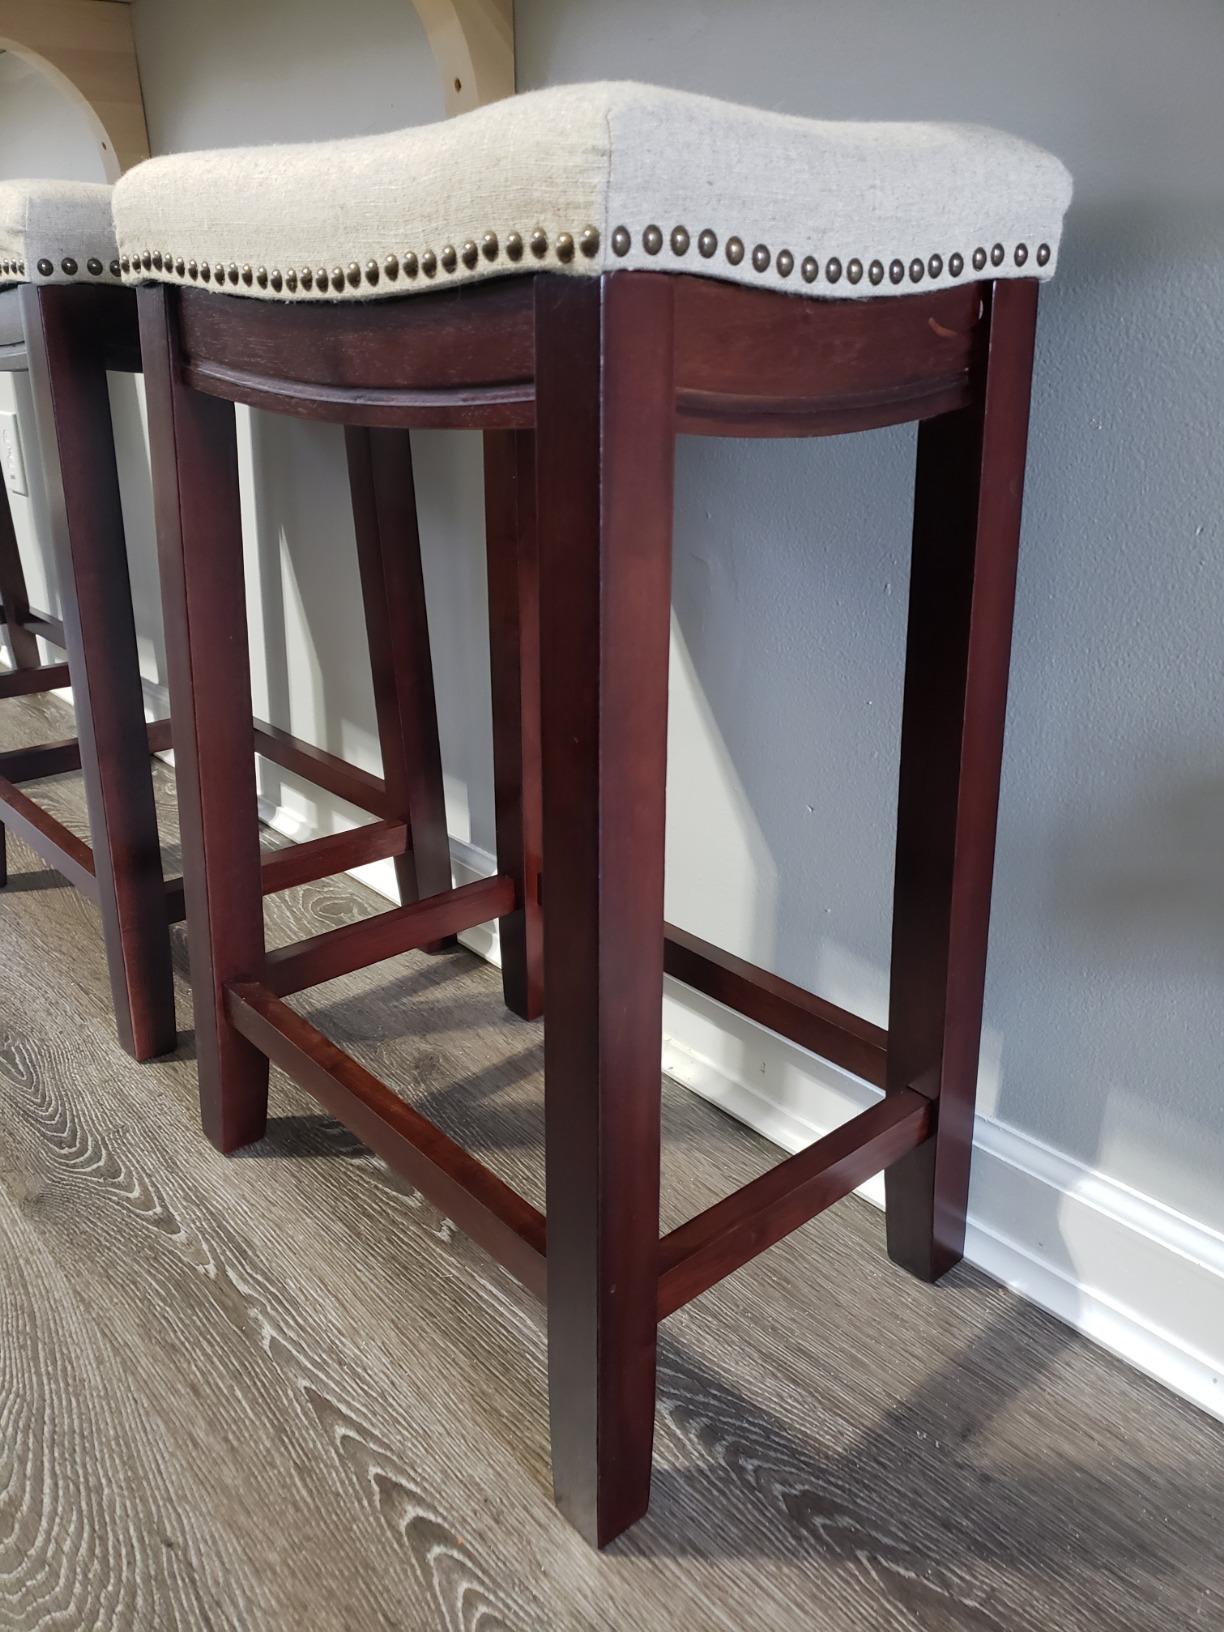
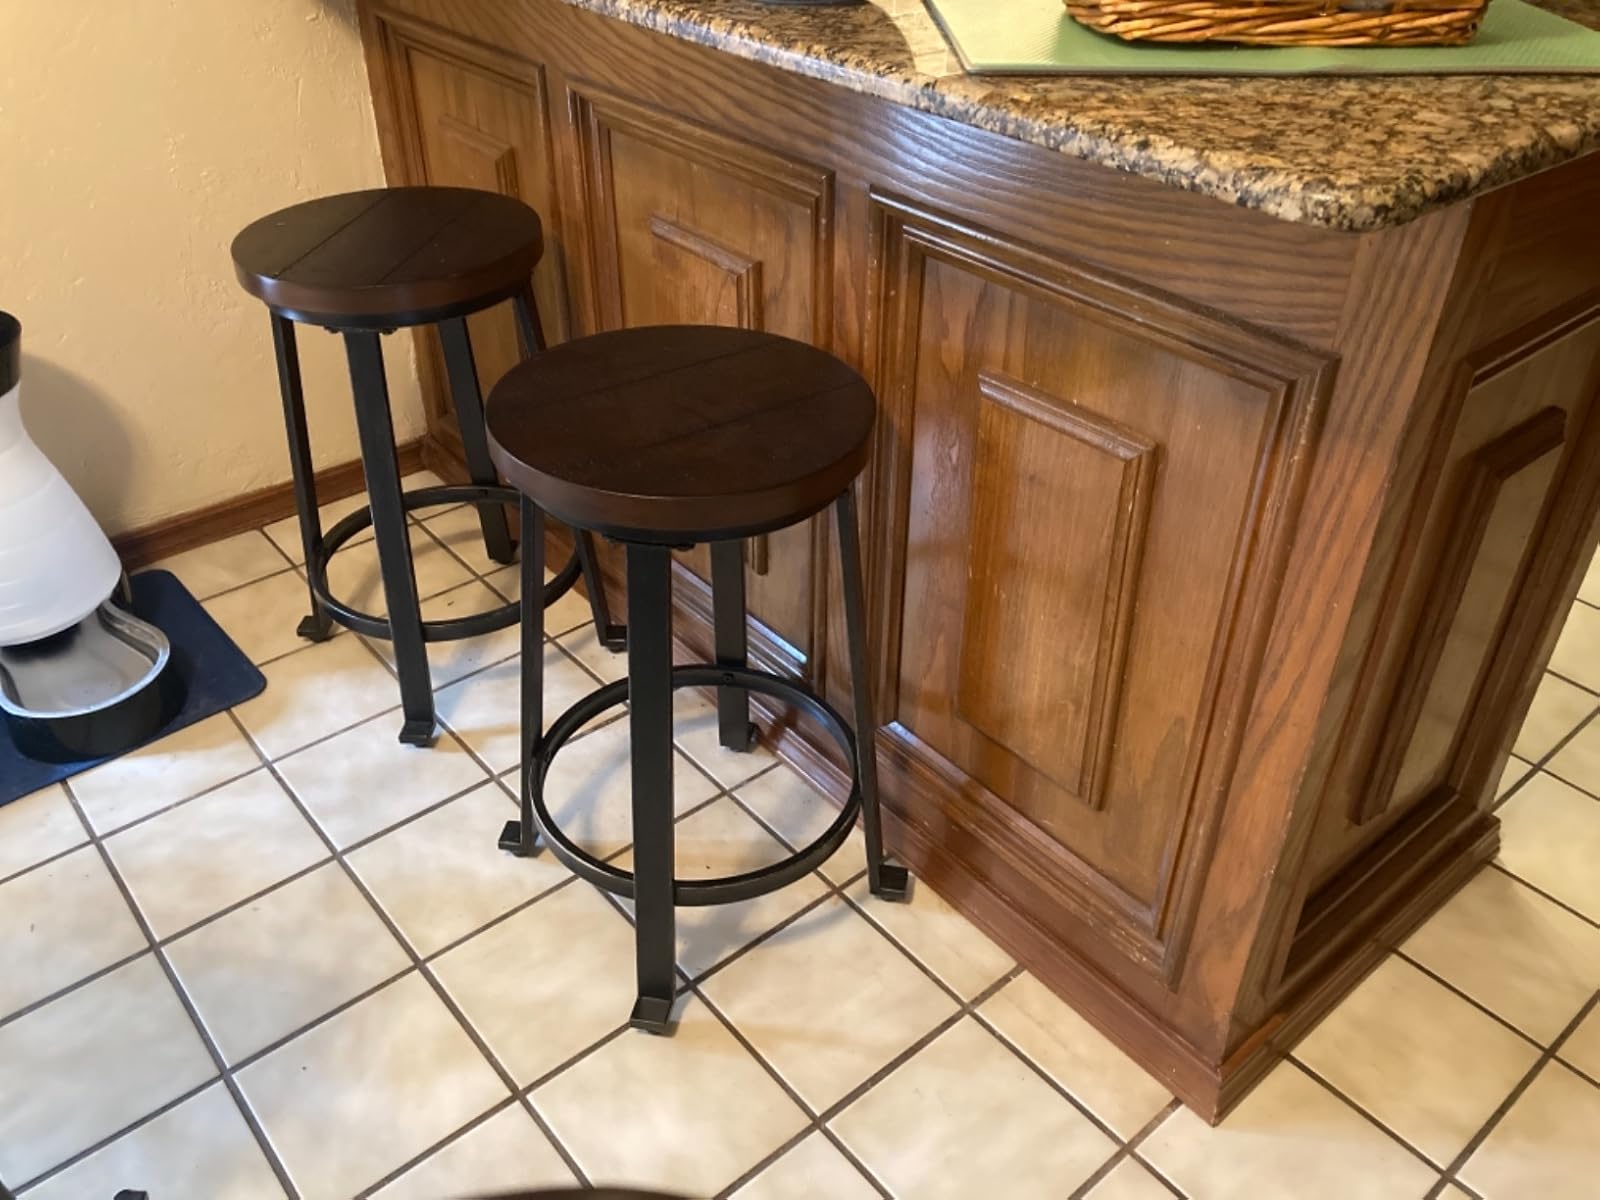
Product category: stool
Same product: no